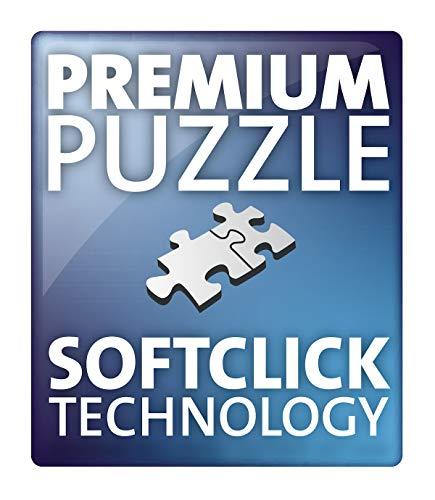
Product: Ravensburger 13995 - The Beatles 1964: A Photographer's View - 1000 Piece Puzzle for Adults, Every Piece is Unique, Softclick Technology Means Pieces Fit Together Perfectly
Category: Toys & Games | Puzzles | Jigsaw Puzzles
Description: Great Condition.
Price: $20.99
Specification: ProductDimensions:14.8x10.8x2.2inches|ItemWeight:1.85pounds|ShippingWeight:1.85pounds(Viewshippingratesandpolicies)|ASIN:B07P83ZXXS|Itemmodelnumber:13995|Manufacturerrecommendedage:12yearsandup